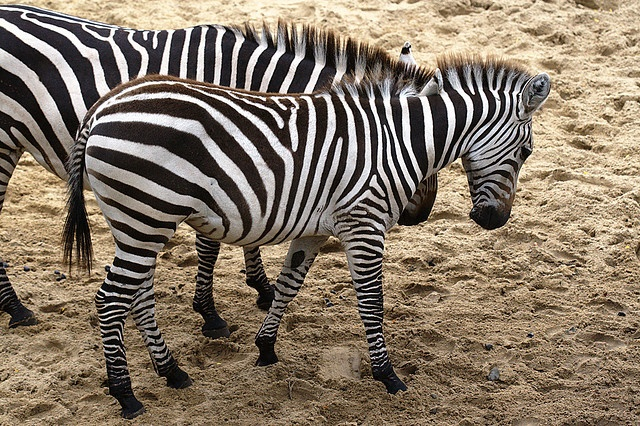
Two zebra standing next to each other on a dirt field.
Two zebra standing together on all fours, in a dirt and sand ground area.
Two zebras are on some brown grassy area.
Two zebras standing next to each other in the dirt.
Two zebras walk slowly across a sandy terrain.